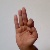
The image shows a hand gesture representing the letter 'F' in Indian Sign Language.